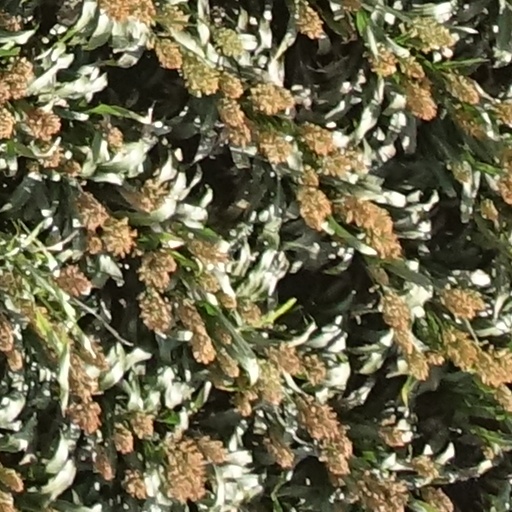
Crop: sorghum